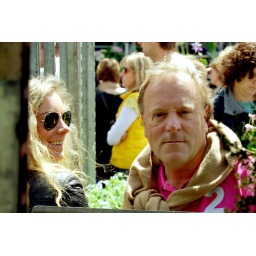
at the flower market in Columbia road